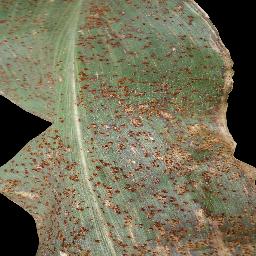
Label: Corn___Common_rust